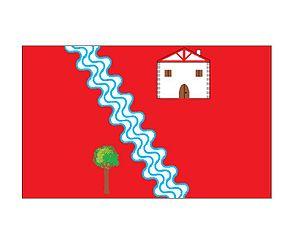
Lizartza en basque ou Lizarza en espagnol est une commune du Guipuscoa dans la communauté autonome du Pays basque en Espagne.